Map projection

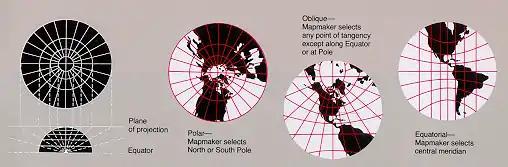
The Gnomonic projection is thought to be the oldest map projection, developed by Thales in the 6th century BC

Direction to a fixed location B (the bearing at the starting location A of the shortest route) corresponds to the direction on the map from A to B: